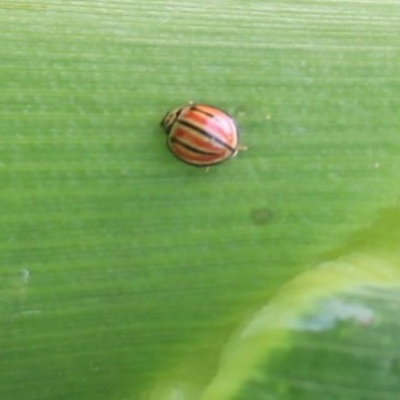
Crop: Maize
Condition: leaf beetle